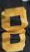
Number: 8